Ivybridge

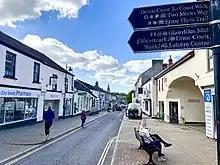

Ivybridge has long been a staging post on the Exeter to Plymouth road dating back to the 13th century and the "Ivy Bridge" was the only way over the River Erme at the time. The bridge itself is still in use to this day taking cars (one-way) and pedestrians across the river. In the 1830s a new bridge was built at the top of Fore Street (approximately 130 yards down the river). It is now used as a 1-way road across the river for vehicles and a separate pedestrian bridge lies alongside it. Another bridge (Marjorie Kelly Way/B3213, built in the 1990s) is situated at the bottom of Fore Street. In 1974 the A38 road was opened linking Ivybridge to Plymouth and Exeter. It was the first major trunk road for Ivybridge and was bypassed at the B3213, which runs through the centre of Ivybridge and connects it to the nearby villages of Bittaford and Wrangaton.